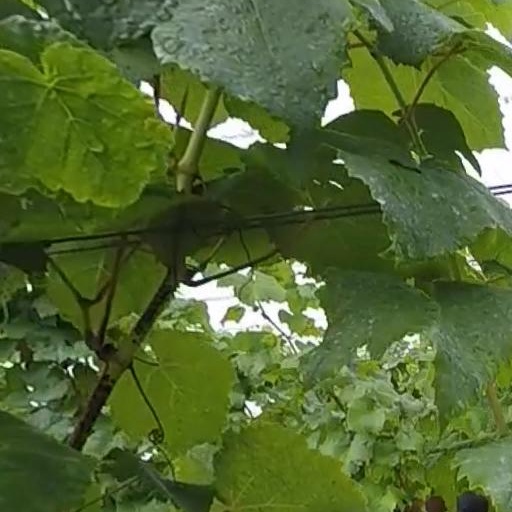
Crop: grape